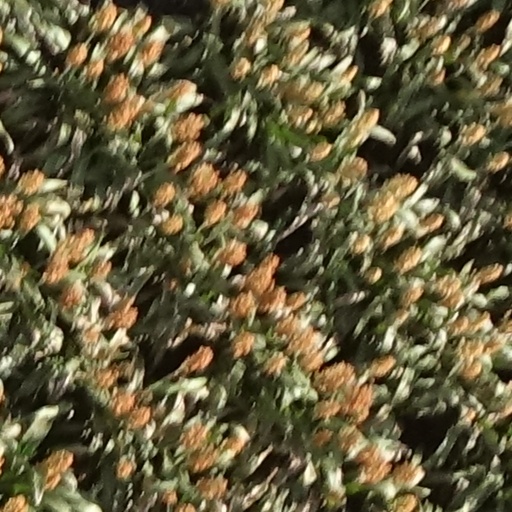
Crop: sorghum